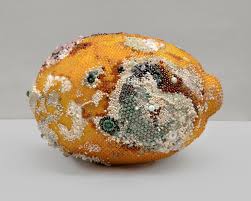
Label: trash